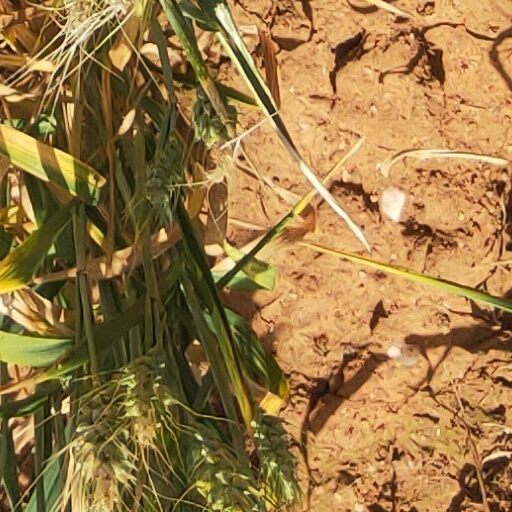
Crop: wheat